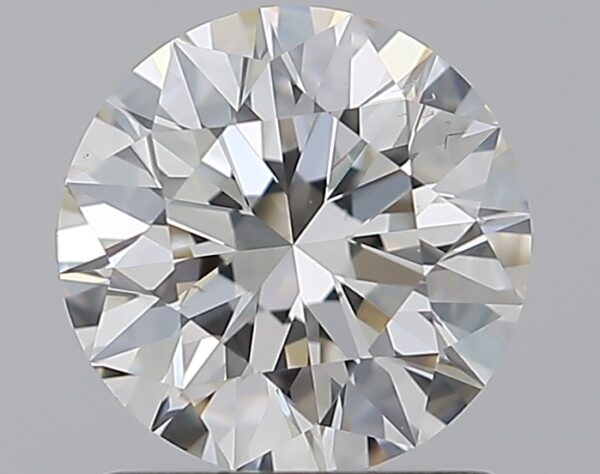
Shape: round
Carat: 1.07
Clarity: VS1
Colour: H
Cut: EX
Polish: EX
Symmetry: EX
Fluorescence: N
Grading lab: GIA
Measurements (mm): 6.54 x 6.58 x 4.09